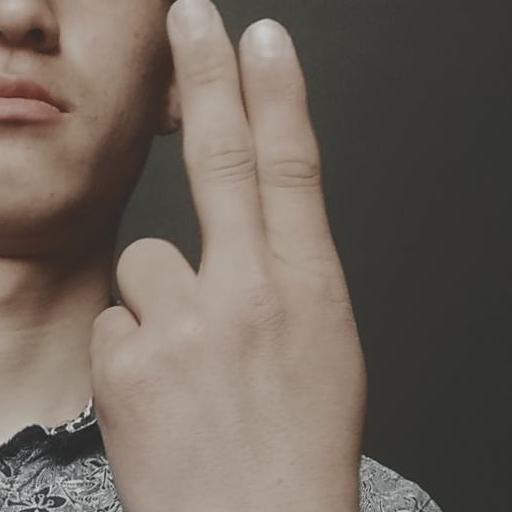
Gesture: two_up_inverted